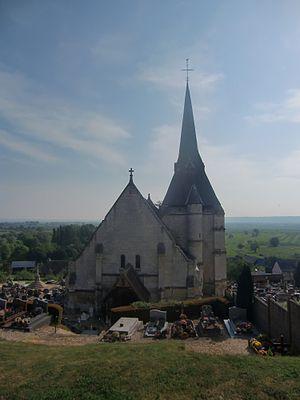
Église de Marais-Vernier (Eure, Normandie, France)
Marais-Vernier est une commune française située dans le département de l'Eure, en région Normandie.